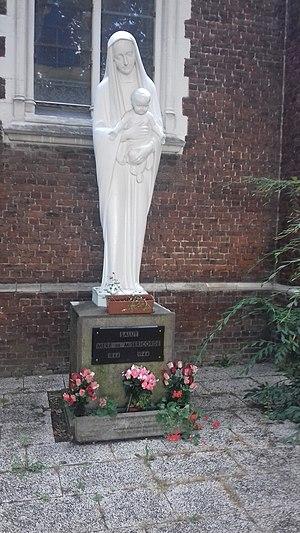
La statue de la mère de miséricorde (1844-1944), église Saint-Nicolas de Wasquehal
L'église Saint-Nicolas est une église catholique située à Wasquehal, dans le département du Nord, dans les Hauts-de-France. Elle est située au centre de la cité. Sa façade occidentale domine la Place du général de Gaulle. Sa construction commencée sous l'impulsion de l'abbé Jules-Hippolyte Boedt, s'étend sur plus de 50 ans, de 1877 à 1929. Cette église de type gothique simple est dédiée à Saint Nicolas. Elle dépend du doyenné de Roubaix de l'archidiocèse de Lille.
L'histoire de Wasquehal est connue à partir du IXᵉ siècle, par la mention de la ville dans l'acte de donation de Louis le Pieux à sa fille Gisèle, sœur de Charles II le Chauve et petite-fille de Charlemagne, à l'Abbaye Saint-Calixte de Cysoing, en 835.